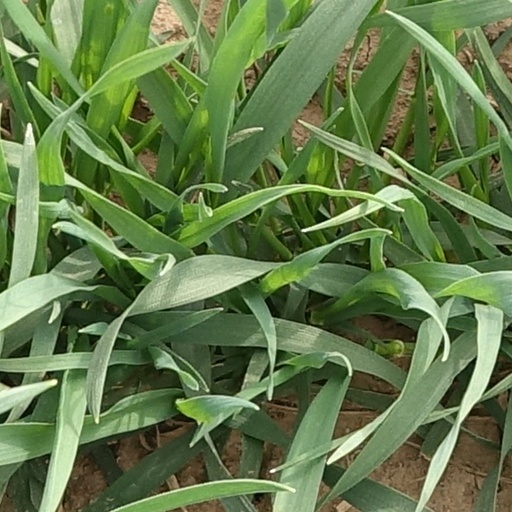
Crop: wheat